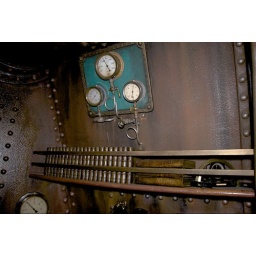
Here you can see the wooden ribs used to keep the books from falling off the shelf when in wavy seas.